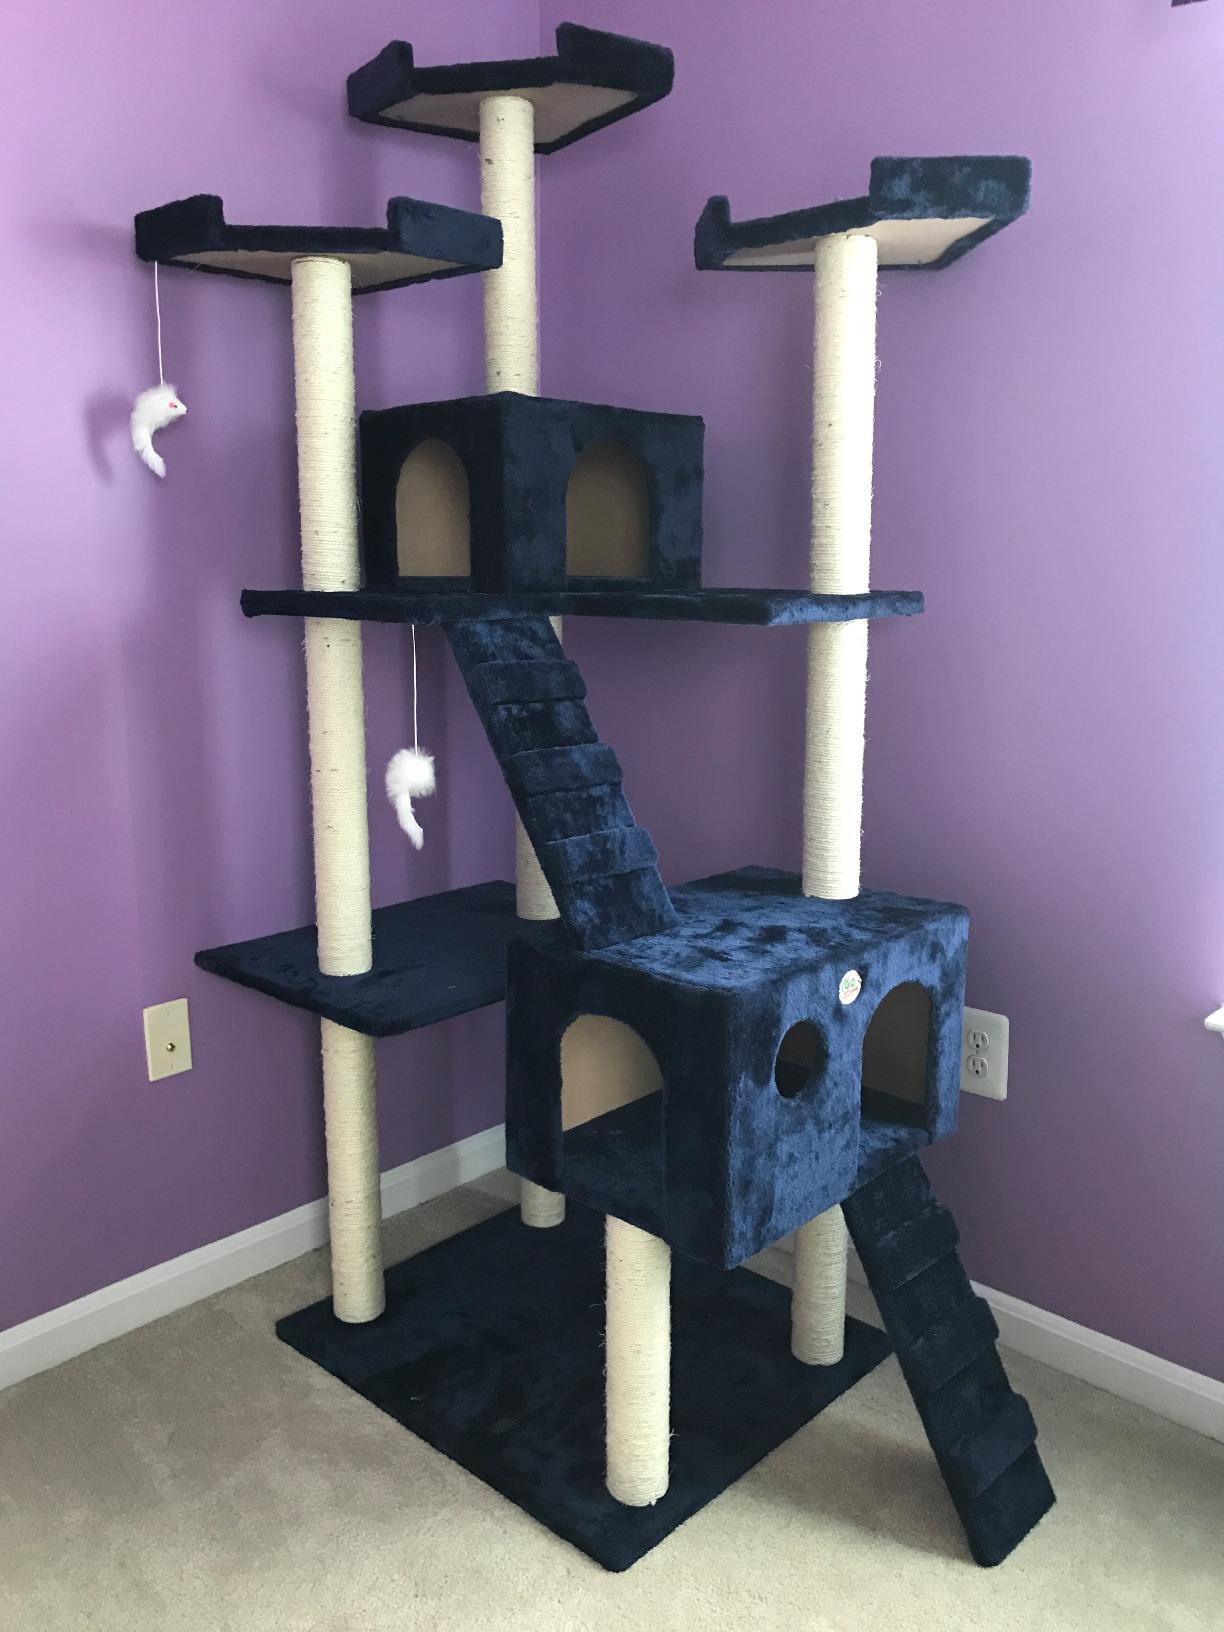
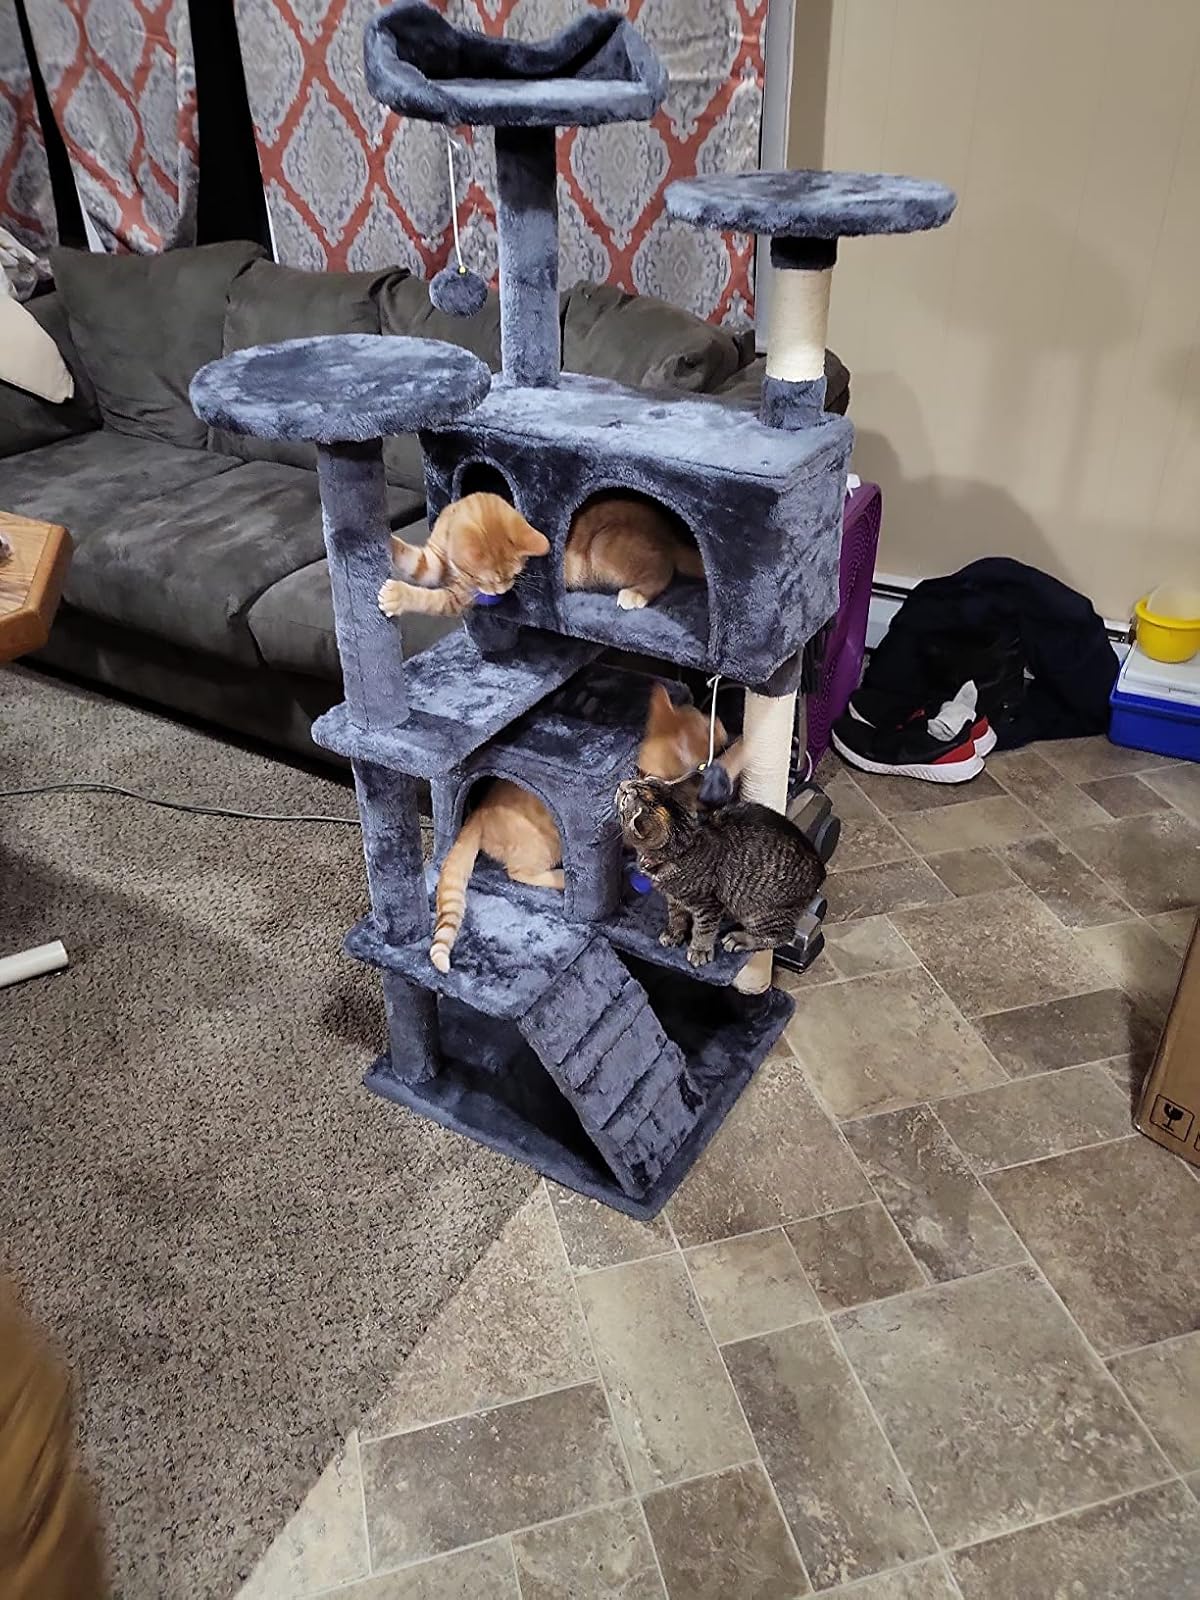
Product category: items_cat tree
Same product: no